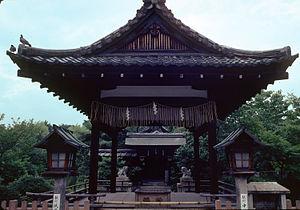
Le Shinsen-en est un jardin japonais situé à Kyoto.